John McGahon

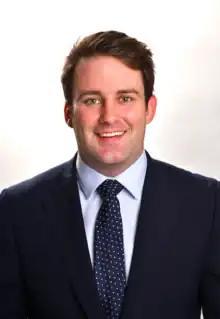

John McGahon (born 20 November 1990) is an Irish former Fine Gael politician who served as a senator for the Cultural and Educational Panel from 2020 until 2025.